List of FA and league honours won by men's clubs

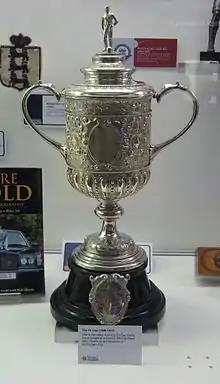
The oldest surviving FA Cup, used between 1896 and 1910

This page lists club winners of all men's association football honours run by the English national governing body The FA and its mostly self-governing subsidiary leagues the English Football League and Premier League.